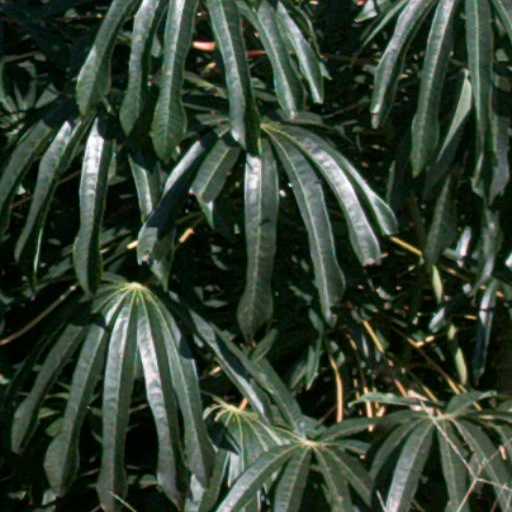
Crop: cassava